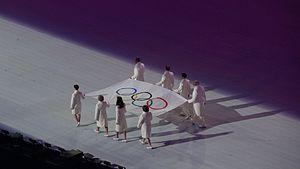
La cérémonie d'ouverture des Jeux olympiques d'hiver de 2014 est la cérémonie d'ouverture qui s'est déroulée le 7 février 2014 au stade olympique Ficht à 20 h 14 locales et par laquelle sont lancés les Jeux olympiques d'hiver de 2014 à Sotchi, en Russie.